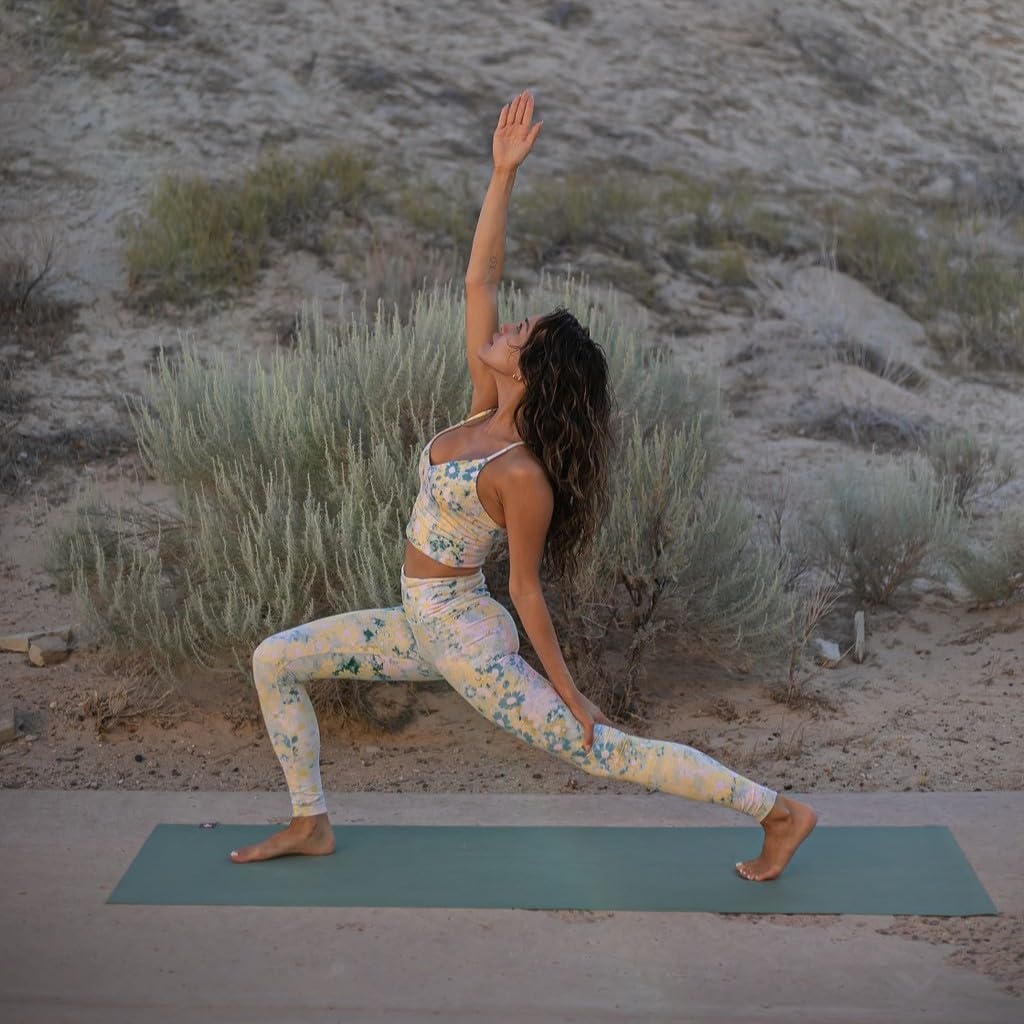
Manduka eKO Superlite Yoga Mat for Travel - Lightweight, Easy to Roll and Fold, Durable, Non Slip Grip, 1.5mm Thick, Leaf Green, 71" x 24"
Author: Manduka Brand: Manduka Color: Leaf Green Features: EKO SUPERLITE TRAVEL MAT: The eKO SuperLite is perfect for yogis on the go. Its foldable, travel-ready design offers portability without sacrificing support or stability, making it ideal for your practice anywhere ON-THE-GO FITNESS: Ideal for eco-conscious travel yogis, the 1.5mm thickness, textured grip, and foldable design make it easy to pack and carry—while still offering reliable traction wherever you practice PREMIUM MATERIALS: Made from sustainably harvested, all- natural tree rubber, this mat features a closed-cell surface that locks out moisture. It’s 99% latex-free and has a textured orange peel surface for optimal grip PRODUCT DETAILS: The eKO SuperLite mat is thin, lightweight, and travel-ready, measuring 71 x 24 inches, 1.5mm and weighing just 2 lbs. Its foldable design makes it easy to pack and travel with you anywhere CARE INSTRUCTIONS: Spray Manduka’s Natural Rubber Yoga Mat Restore, let sit 5 minutes, then wipe dry. Avoid soaking, sun exposure, and soap, which can damage the mat. Do not use a garden hose, vacuum, or washing machine for cleaning Binding: Sports model number: EKO-SL-71-LEAF GREEN Part Number: EKO-SL-71-LEAF GREEN Details: The eKO Superlite Travel Mat is ideal for anyone on the go. 1.5mm thick to fold + go for ultimate portability. 99% latex free and made with no PVC, toxic plasticizers or harmful dyes. To store, roll Manduka eKO mats with the top side facing outwards. This keeps the corners of the mat flat when practicing. The surface texture of Manduka mats improves with use. The best way to break in your mat is practice, practice, practice. EAN: 0840104815038 Package Dimensions: 24.1 x 3.1 x 2.7 inches
Brand: Manduka
Category: Sporting Goods > Fitness & General Exercise Equipment > Yoga & Pilates > Yoga & Pilates Mats